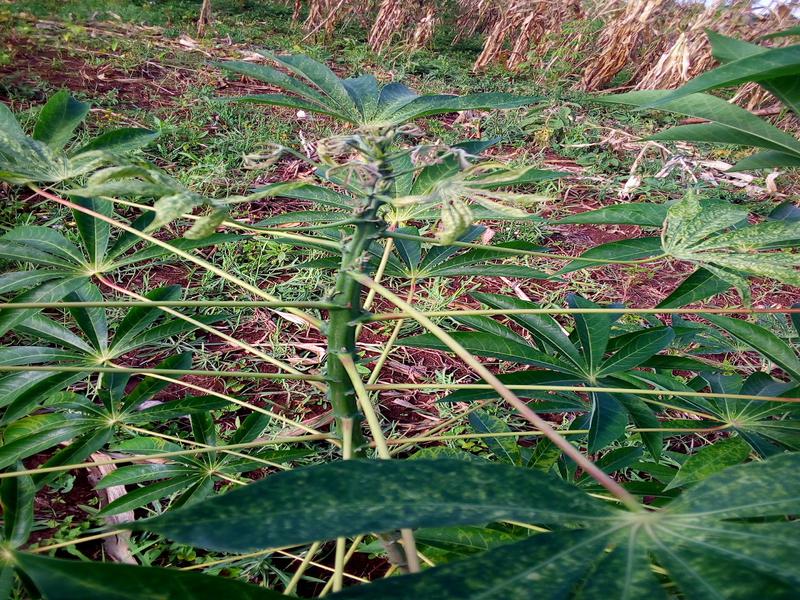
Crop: cassava
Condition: green_mottle